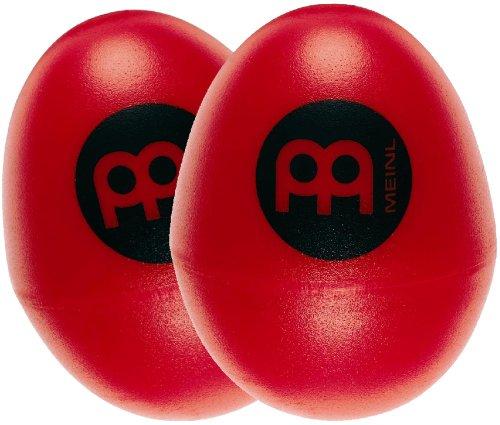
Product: Meinl Percussion ES2-R Egg Shaker Pair, Red
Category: Toys & Games | Learning & Education | Musical Instruments | Drums & Percussion
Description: Great for ALL musicians.
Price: $8.99